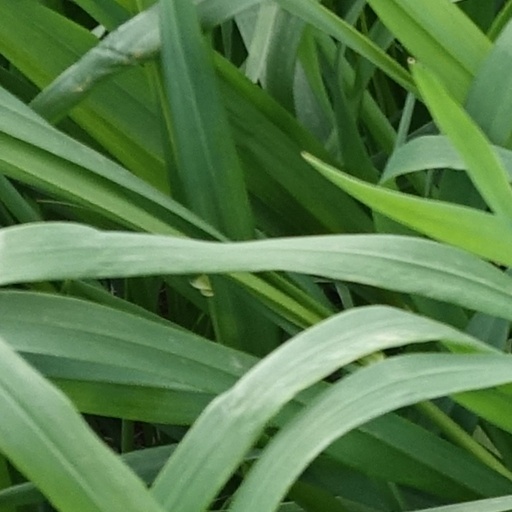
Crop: wheat